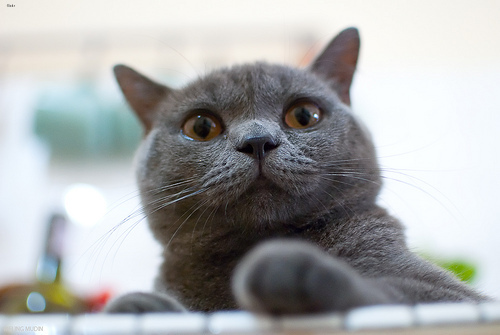
Animal: cat
Breed: british_shorthair